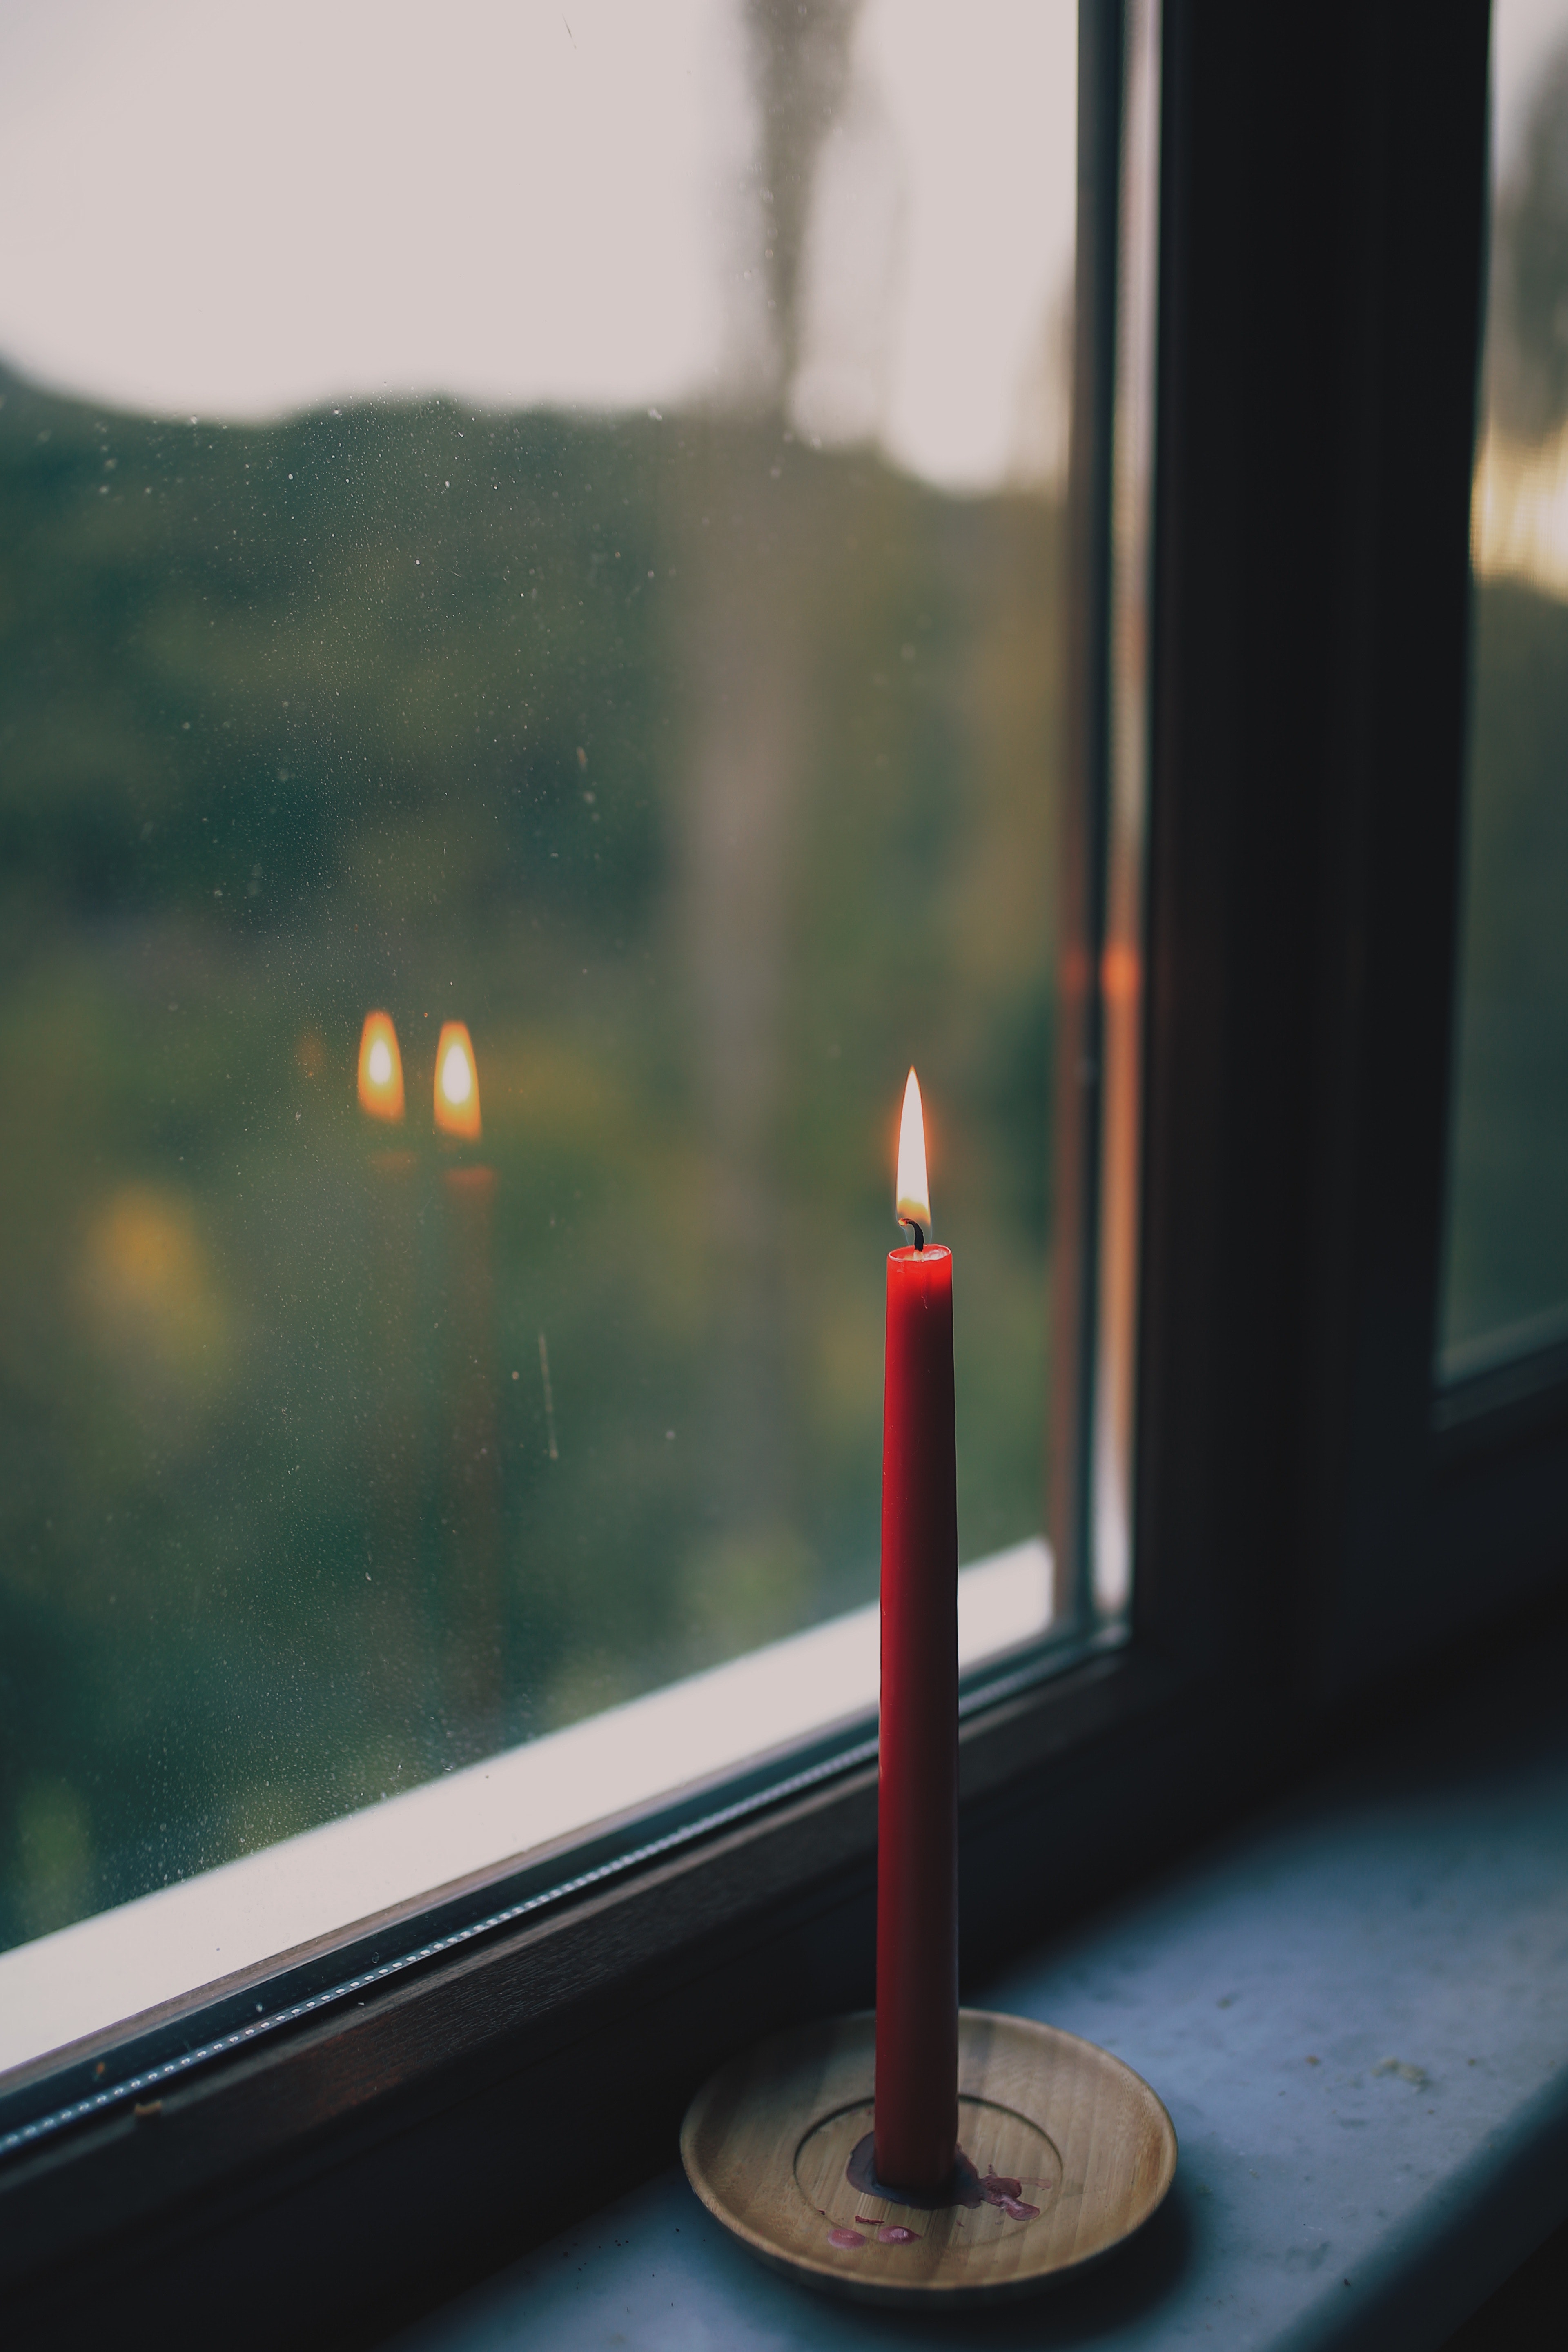
natural, candle, wax, window, sky, plant, fire, gas, Tints and shades, heat, flame, wood, event, tree, darkness, glass, interior design, still life photography, font, art, still life, evening, night, office equipment, candle holder, light fixture